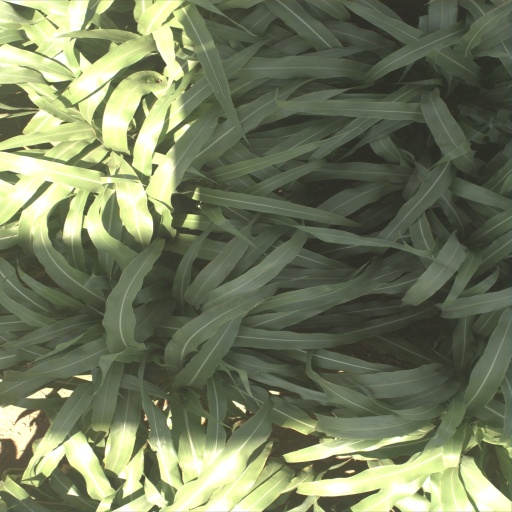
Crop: sorghum